Nadzeya Astapchuk

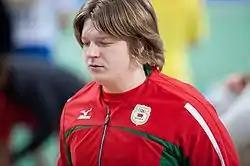
Astapchuk at the World Indoor Championships in 2010

Nadzeya Astapchuk ("Nadzeya Mikalayeuna Astapchuk"; , "Nadezhda Ostapchuk;" born October 28, 1980) is a Belarusian shot putter. She briefly was designated the Olympic Champion in 2012, but was subsequently stripped of the title for failing a drug test and the gold medal was awarded to New Zealand shot putter Valerie Adams. She was World Champion in 2005, but in March 2013, the IAAF reported that her drug test sample from that event had been retested and found to be positive.